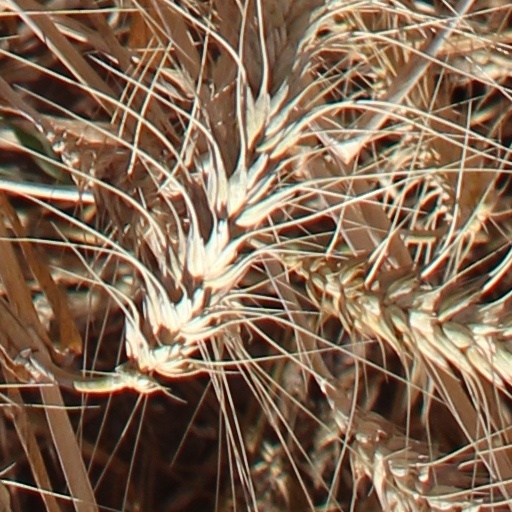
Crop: wheat